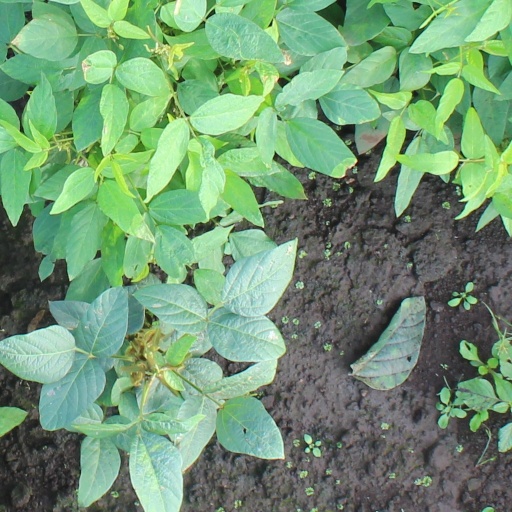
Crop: soybean